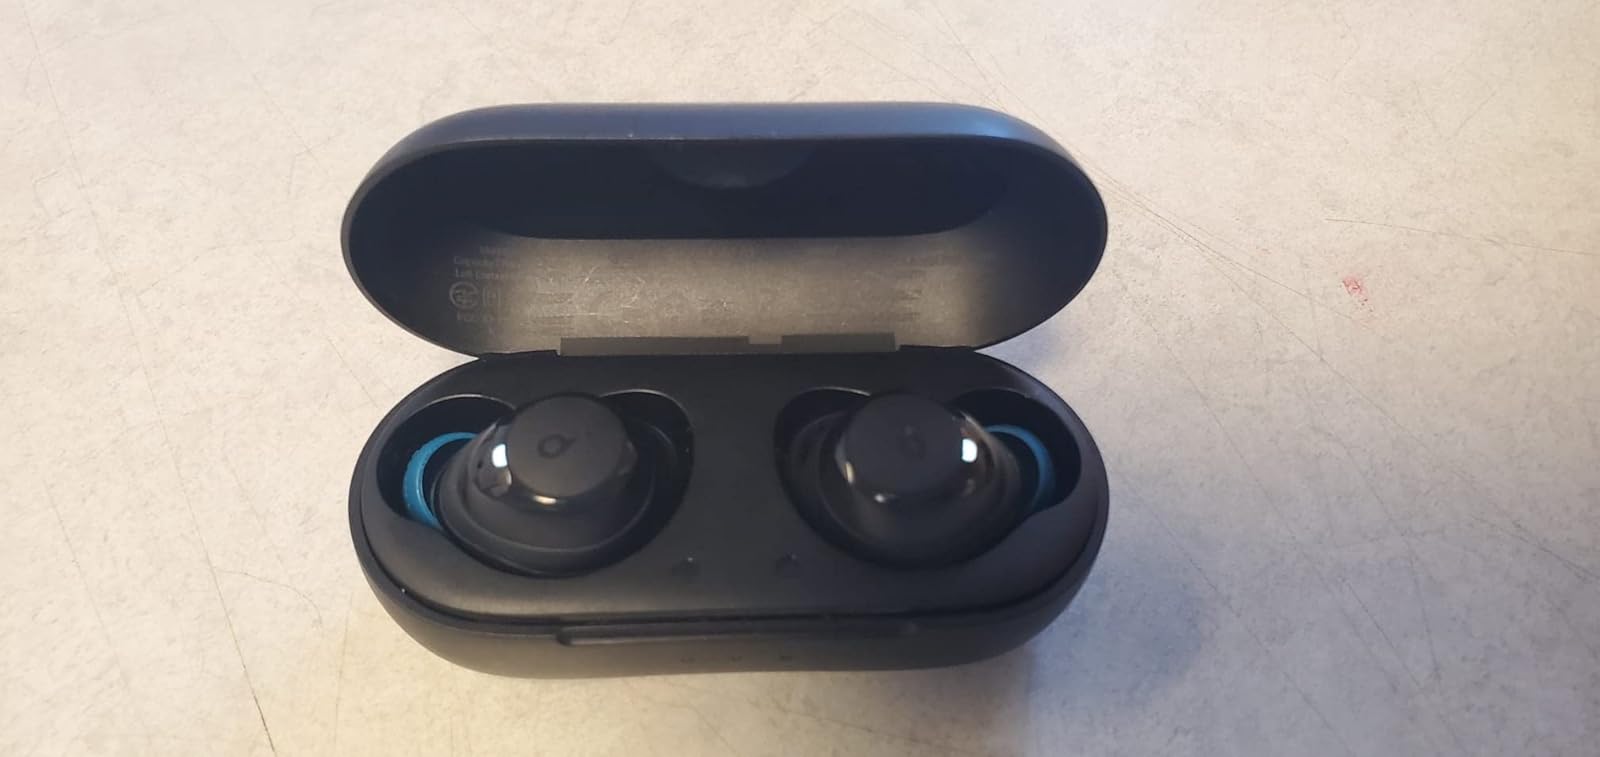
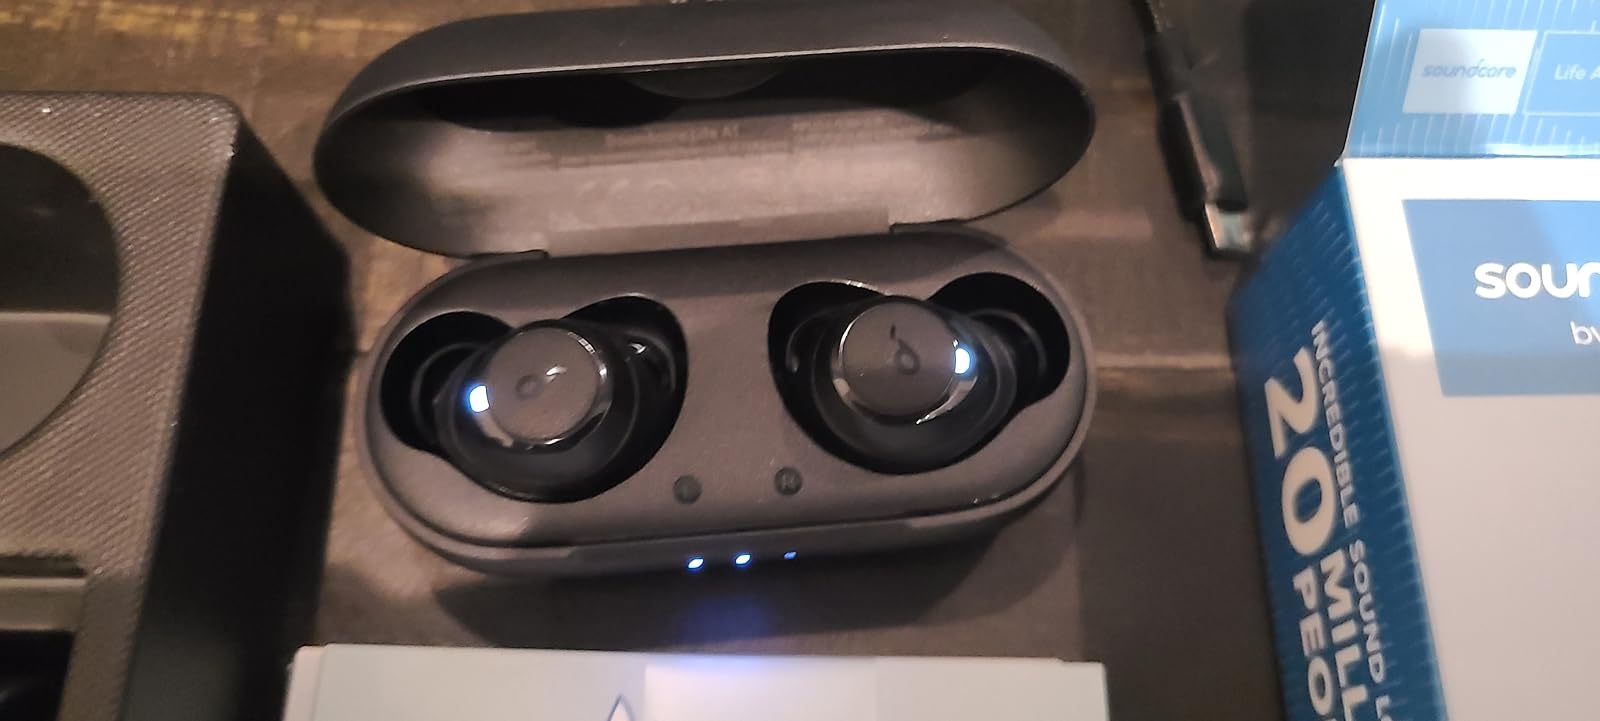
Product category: earbuds
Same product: yes